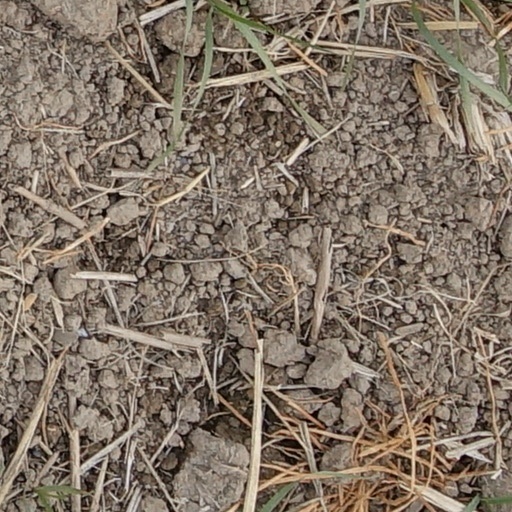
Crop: wheat